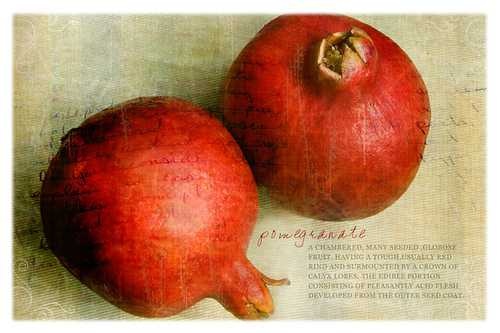
Label: Pomegranate